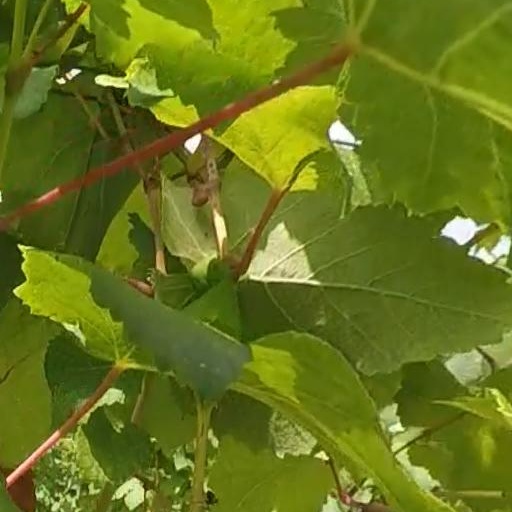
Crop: grape